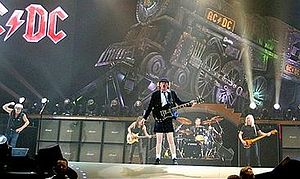
AC/DC's diskografi
Dette er diskografien for det australske hård rock-band AC/DC. Siden 1974 har AC/DC udgivet 19 studiealbums og 4 live-albums. De har desuden udgviet flere samlinger fa koncertoptagelser og musikvideoer. Selvom mange singler er blevet udgivet, nægter bandet at lave nogen form for greatest hits-album; Who Made Who og nogle af live-albummerne er det nærmeste man kommer på AC/DC-opsamlingsalbummer.